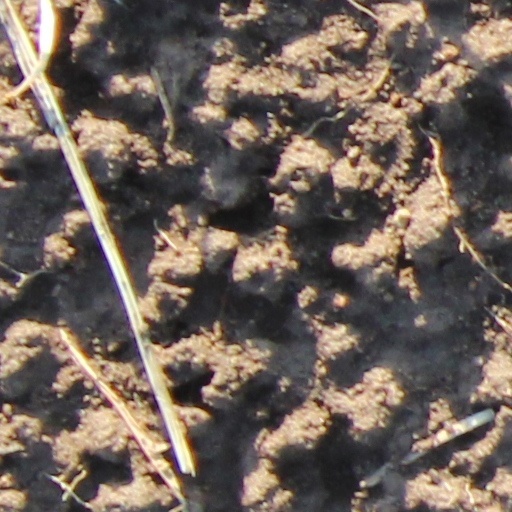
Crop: wheat